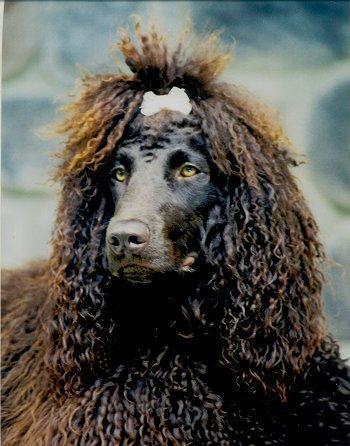
Irish_water_spaniel